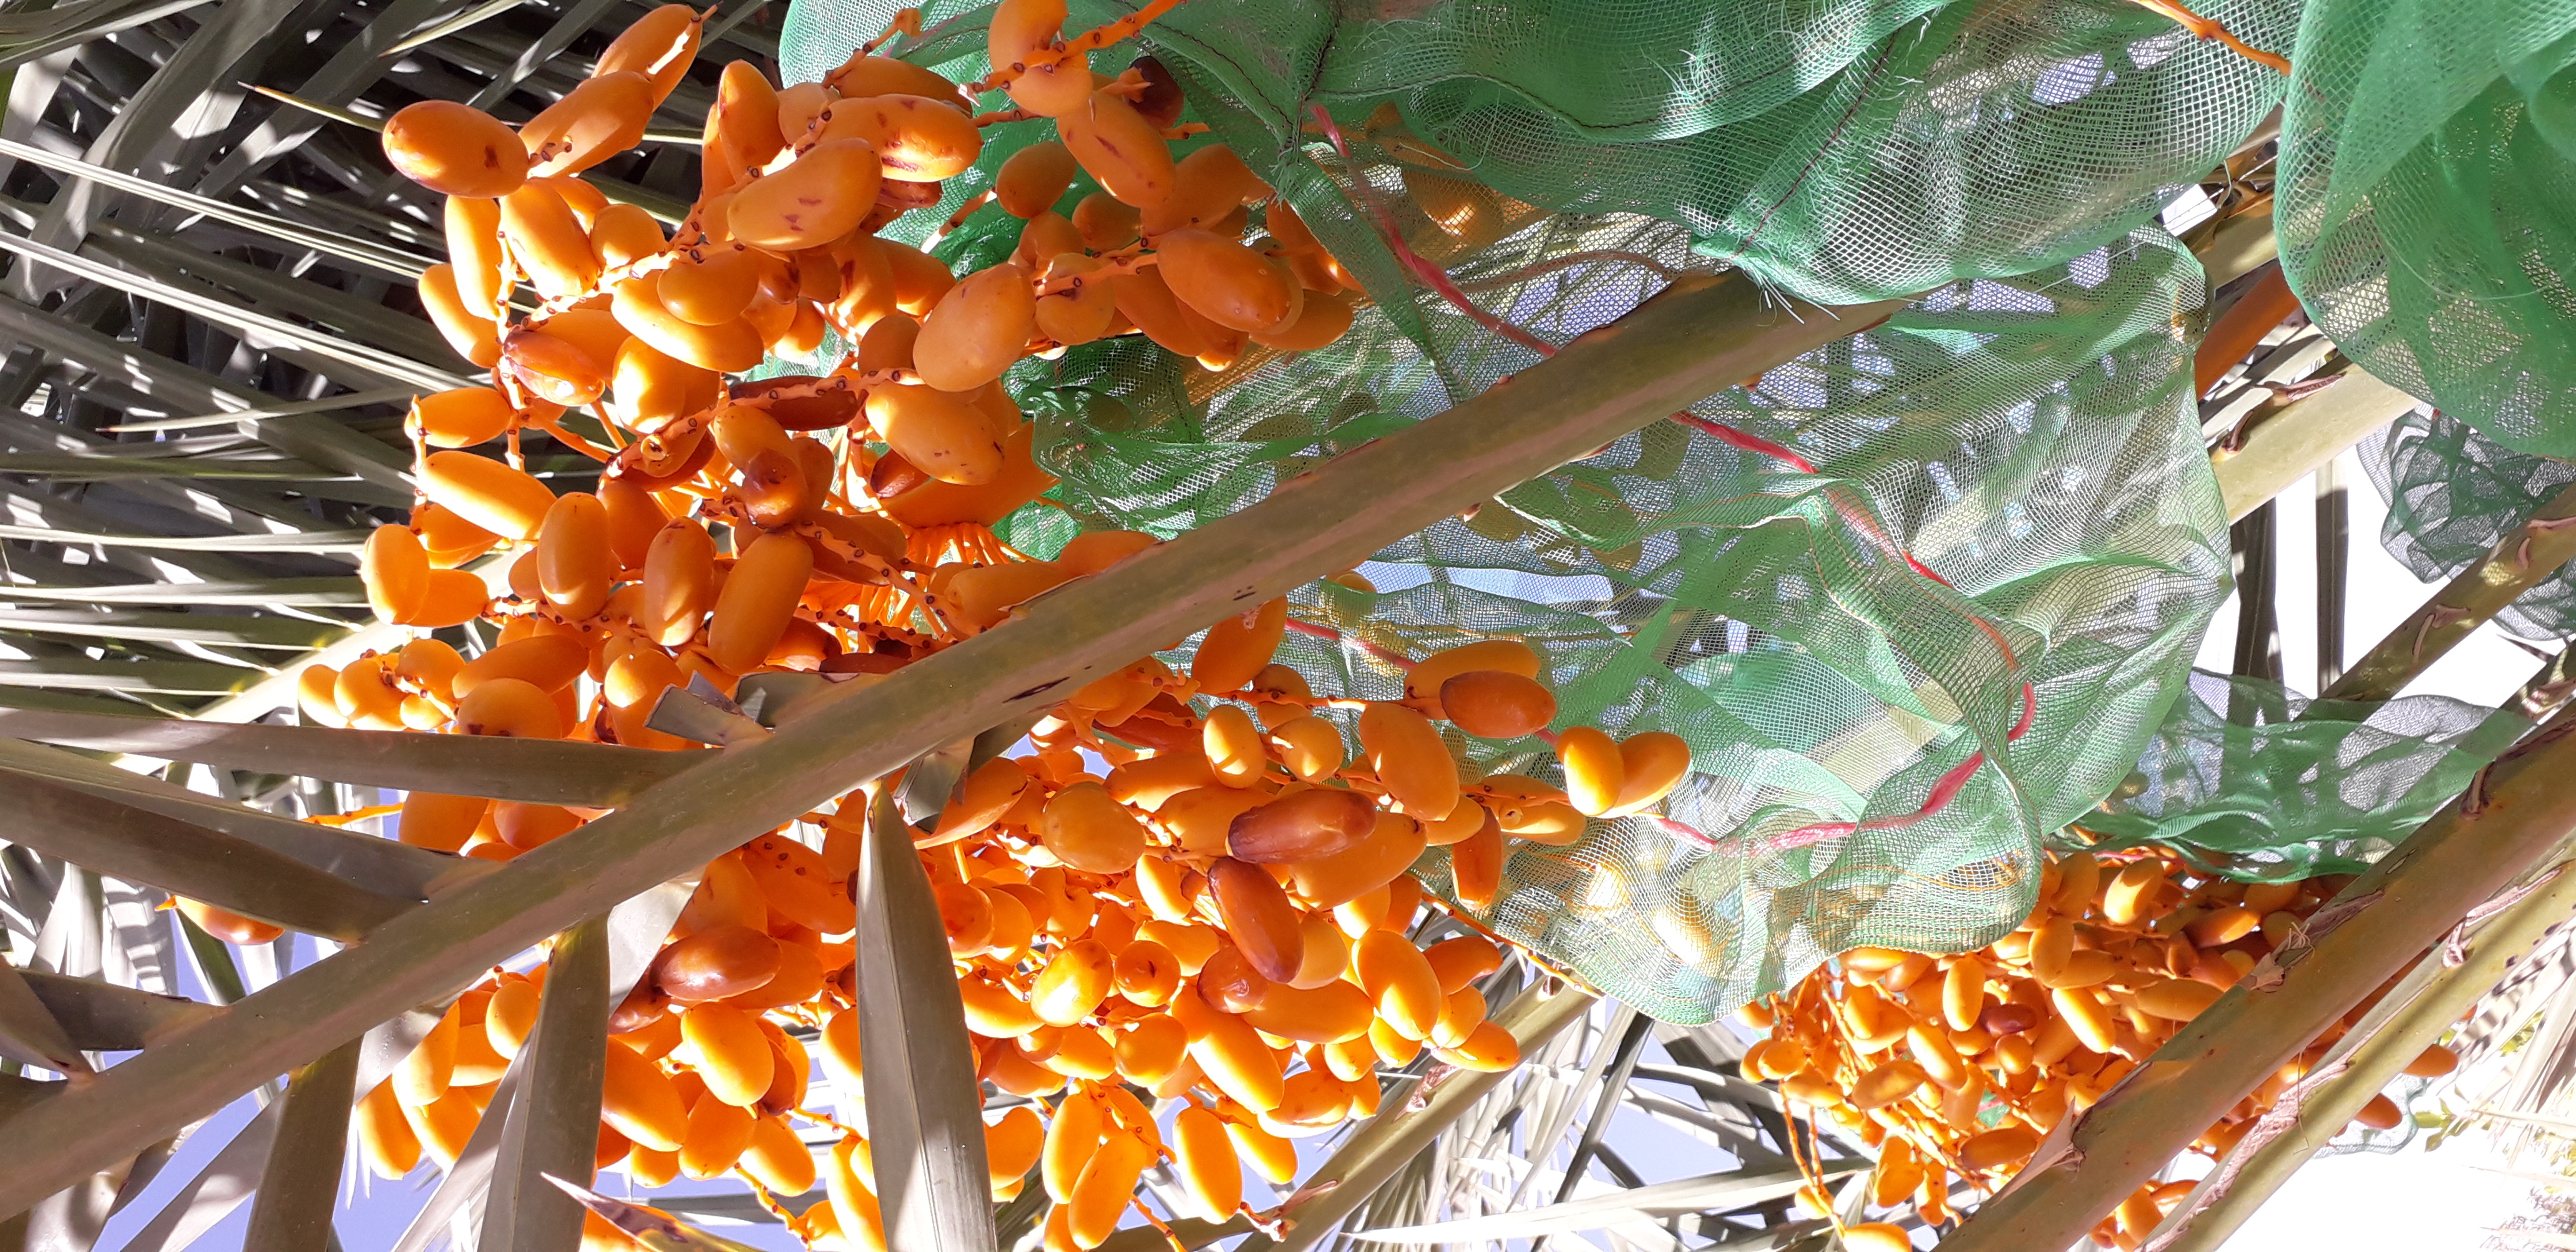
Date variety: kholt